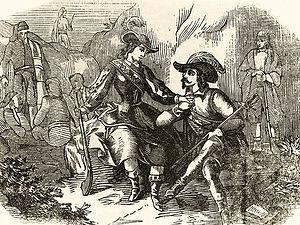
Nyer est une commune française située dans le département des Pyrénées-Orientales, en région Occitanie.
Thomas Iᵉʳ de Banyuls, né à Nyer en 1556 et mort dans ce même lieu le 15 mai 1627 à l'âge de 71 ans, est un seigneur de Nyer et de Montferrer, gouverneur de Huesca en Aragon. Il est le fondateur en 1625 de la Confrérie de la chapelle de la Vierge dans l'église de Nyer et le chef des Nyerros.